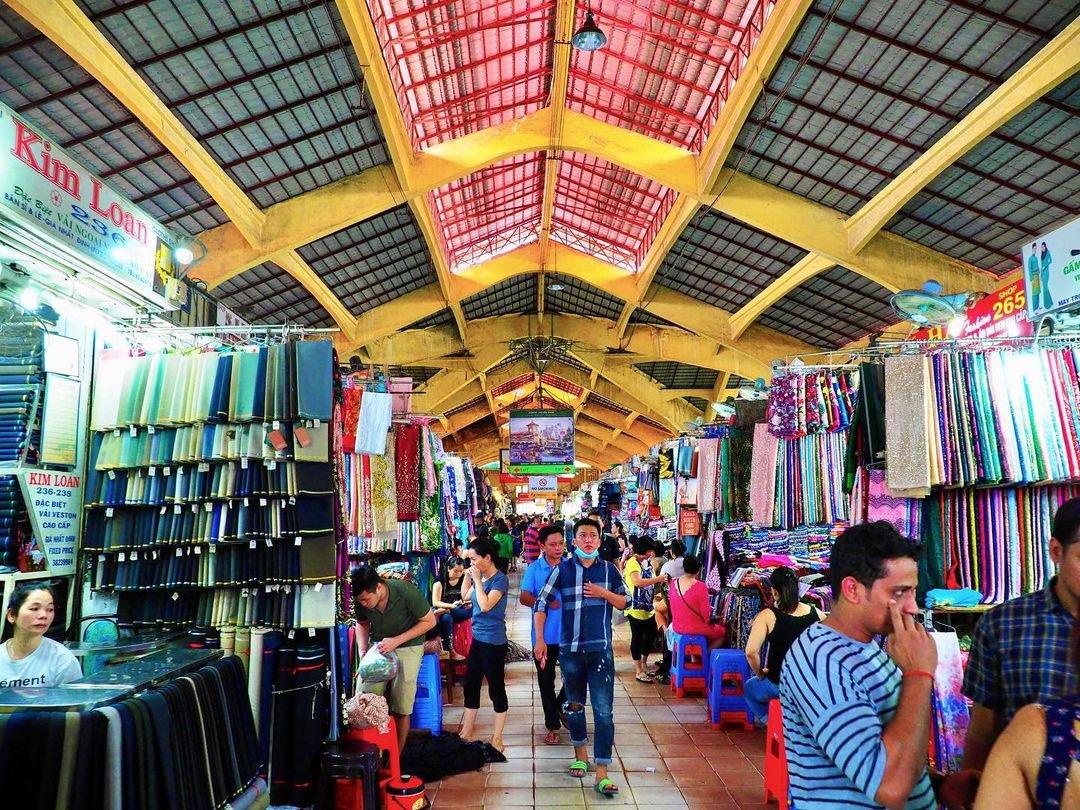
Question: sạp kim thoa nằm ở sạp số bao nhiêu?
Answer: sạp 236